Sky position (RA, Dec in degrees): 149.88, 4.536
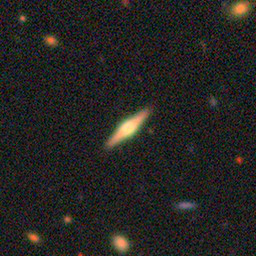
Galaxy morphology: Edge-on Galaxies with Bulge